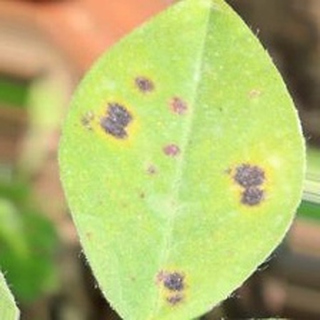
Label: groundnut_late_leaf_spot